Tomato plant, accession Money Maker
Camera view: vertical (180 deg); turntable rotation: 240 degrees
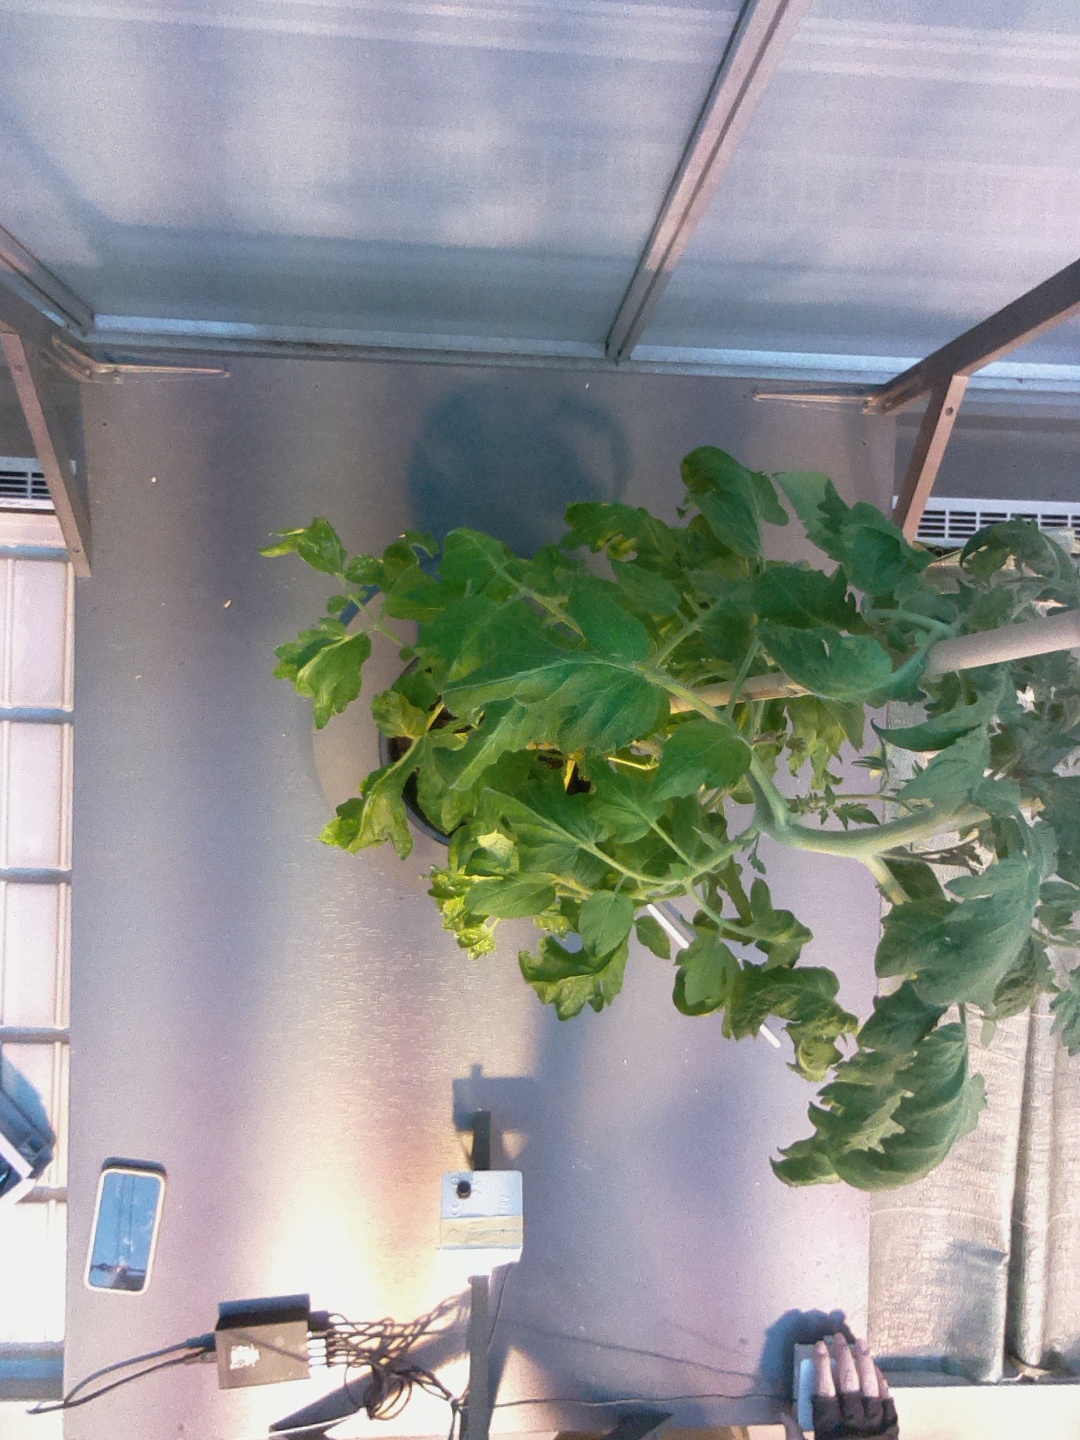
BBCH growth stage 68: Full flowering, 80%-90% of flowers open, more petals falling